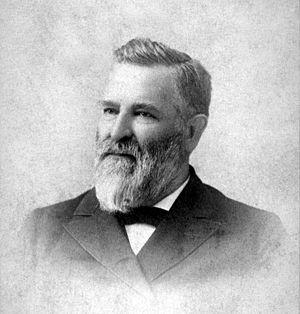
Ceci est la liste des gouverneurs de Californie depuis qu'elle est devenue un État des États-Unis d'Amérique en 1850.
Robert Whitney Waterman, né le 15 décembre 1826 à Fairfield et mort le 12 avril 1891 à San Diego, est un homme politique américain membre du Parti républicain, qui a été gouverneur de Californie entre 1887 et 1891. Lieutenant-gouverneur de Washington Bartlett entré en poste en 1887, il succède à ce dernier après sa mort la même année.